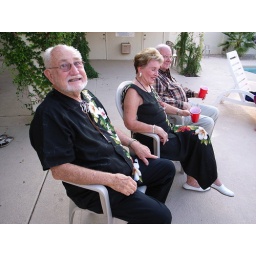
Yes that's red wine in those plastic cups